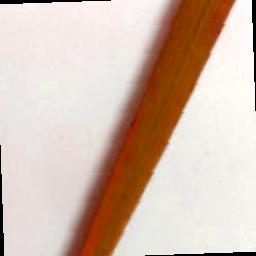
Label: Rice___Brown_Spot